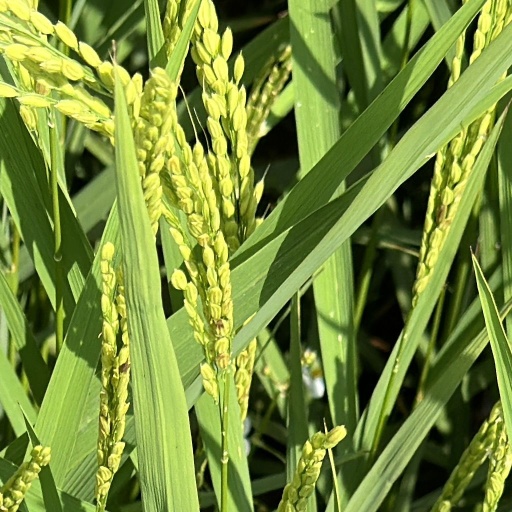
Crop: rice